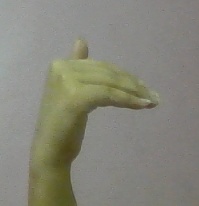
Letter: khaa